Aleksey Gorchakov

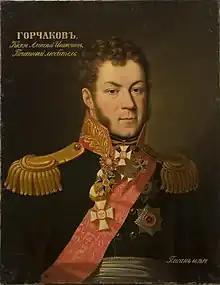

Aleksey Gorchakov was a son of Prince Ivan Gorchakov and a sister of the noted Russian "generalissimo" Alexander Suvorov. Born in Moscow, he enlisted in the Life Guard Preobrazhensky Regiment in 1774, and began his service several years later in 1781. In 1786 he entered the regular army as a captain and served with distinction (as an adjudant) under his uncle Suvorov in the Turkish War of 1787–92. Gorchakov distinguished himself in the campaigns of 1789 at Akkerman, at Ochakov, the latter for which he received the Order of St. George (4th class) as well as being promoted to lieutenant colonel and becoming an adjudant to Prince Potemkin, at Kaumany, at Bender and in the campaign of 1790. In 1790 he was promoted to colonel of Azov regiment. In 1792 he fought in the Poland (Polish–Russian War of 1792) and received the Order of St. Vladimir (4th class).